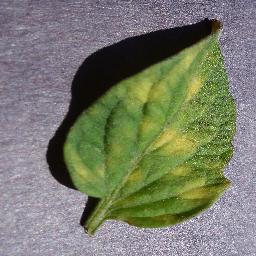
Label: Tomato___Leaf_Mold